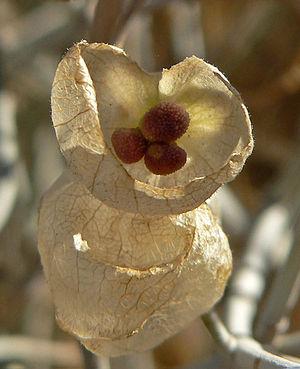
Salazaria mexicana est une plante de la famille des Lamiaceae, originaire du sud-ouest des États-Unis et du nord du Mexique. Elle représente la seule espèce du genre Salazaria.